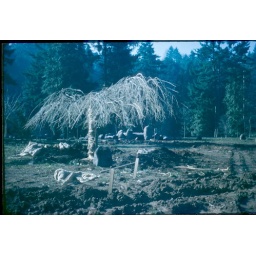
cherry tree in ground